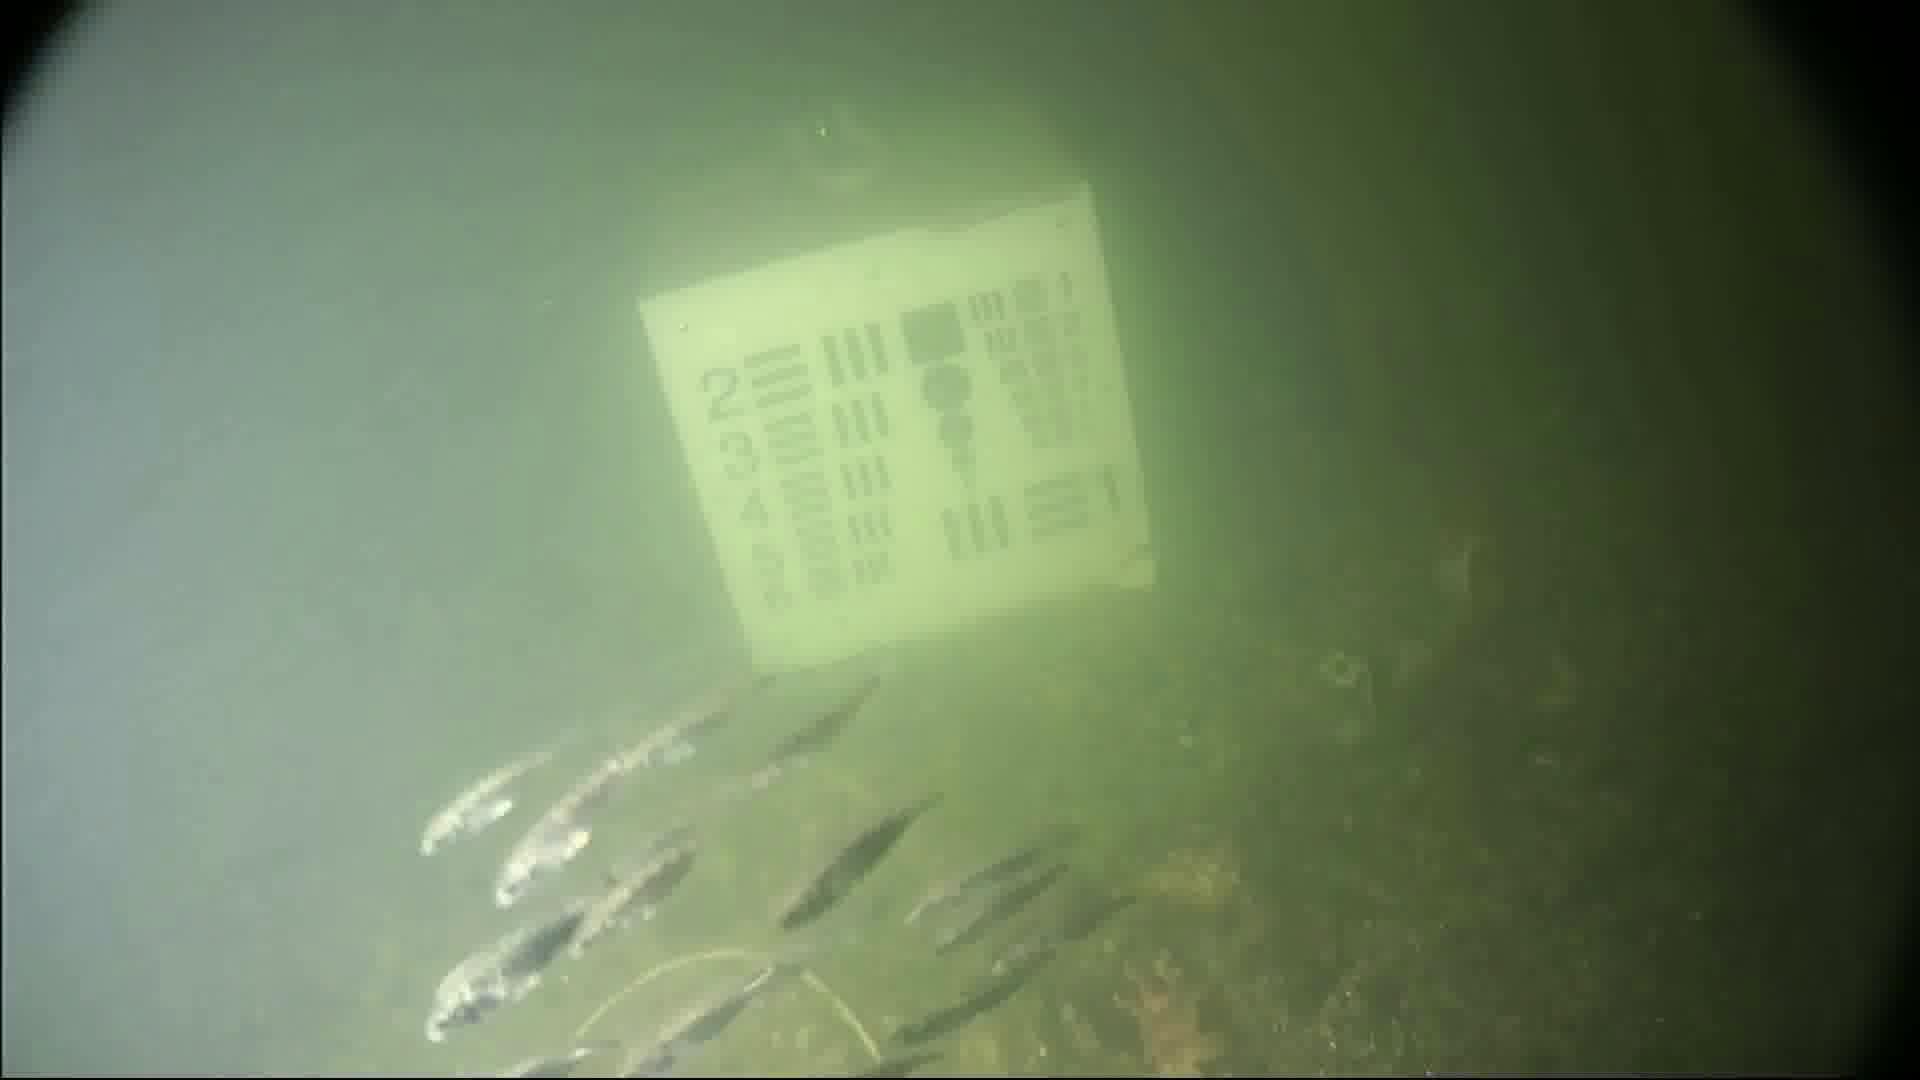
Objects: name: small_fish
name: starfish